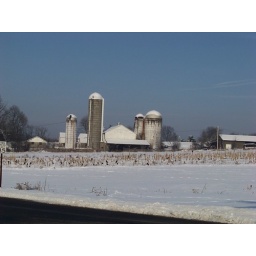
A barn on an active farm near my home in Chester, NY.